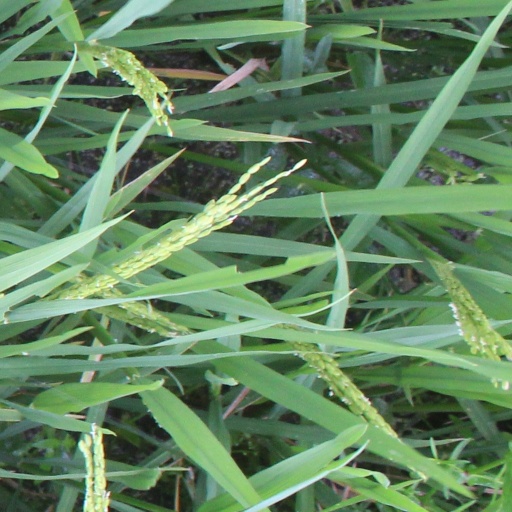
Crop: rice